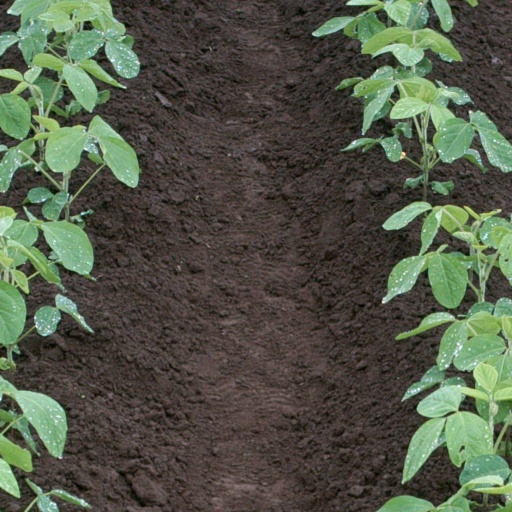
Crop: soybean